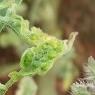
Crop: Tomato
Condition: virosis-d